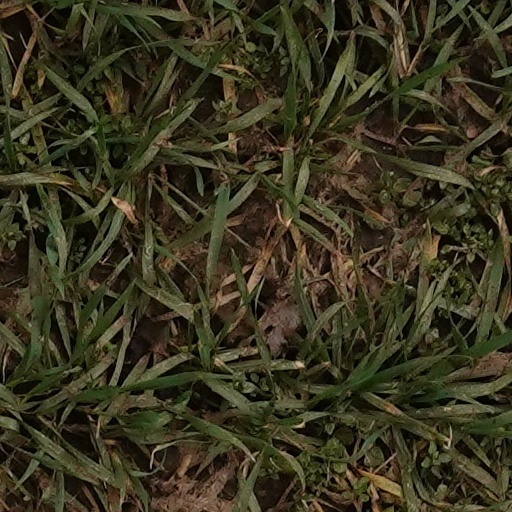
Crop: wheat